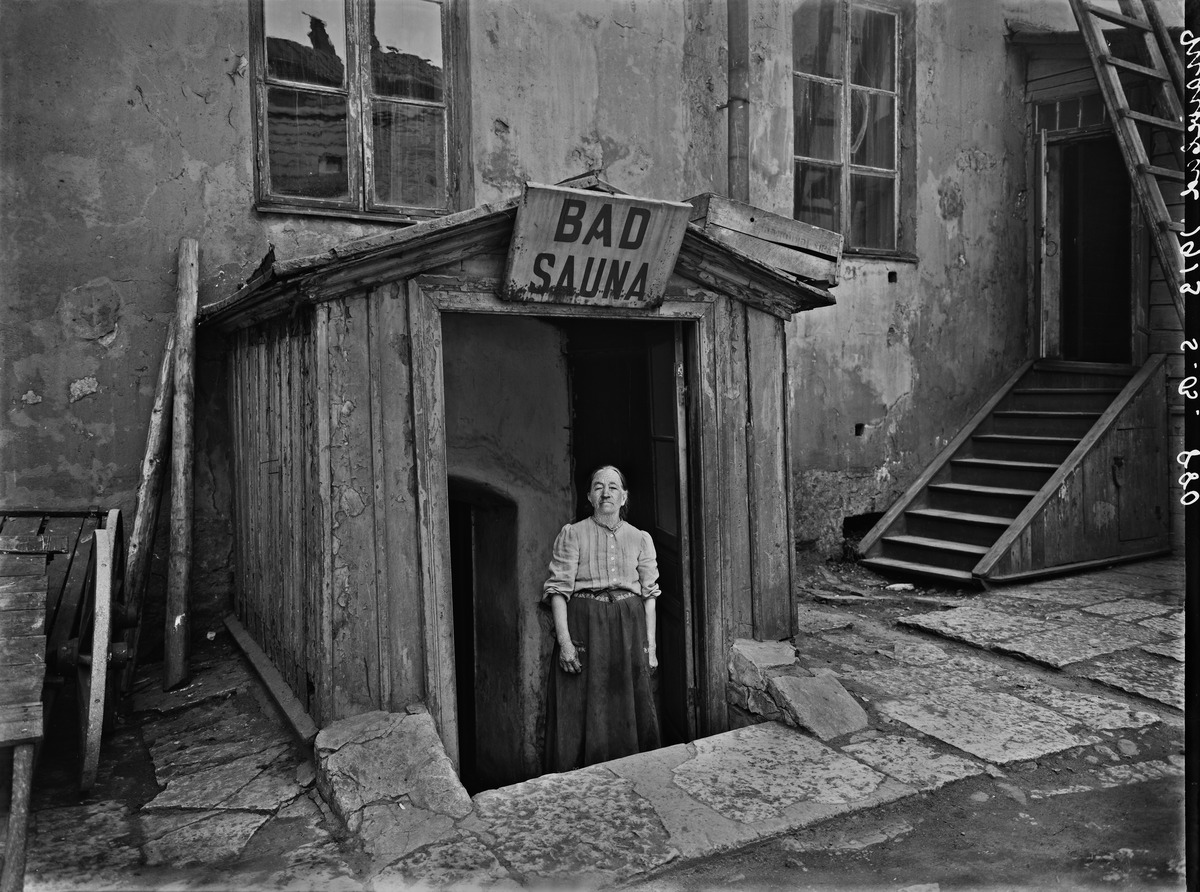
Sauna Marie-Badin sisäänkäynti pihan puolelta
sisällön kuvaus: Sauna Marie-Badin sisäänkäynti pihan puolelta.  Mariankatu 13a. mustavalkoinen
Kuvaaja: Brander, Signe, valokuvaaja
Ajankohta: kuvausaika 1913
Paikka: Suomi, Uusimaa, Helsinki, Kruununhaka Helsinki, Mariankatu 13a
Aiheet: hygienia, puhtaus, peseytyminen, saunat, naiset, työläiset, pihat